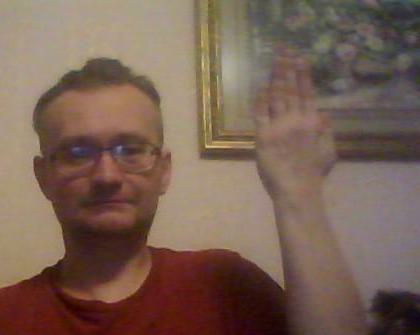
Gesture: stop_inverted